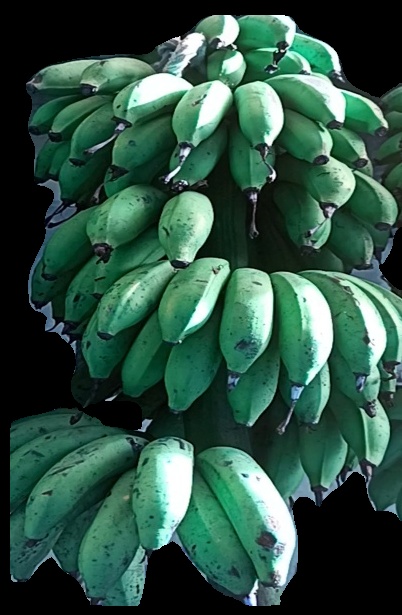
Variety: rasbale
Grade: grade2